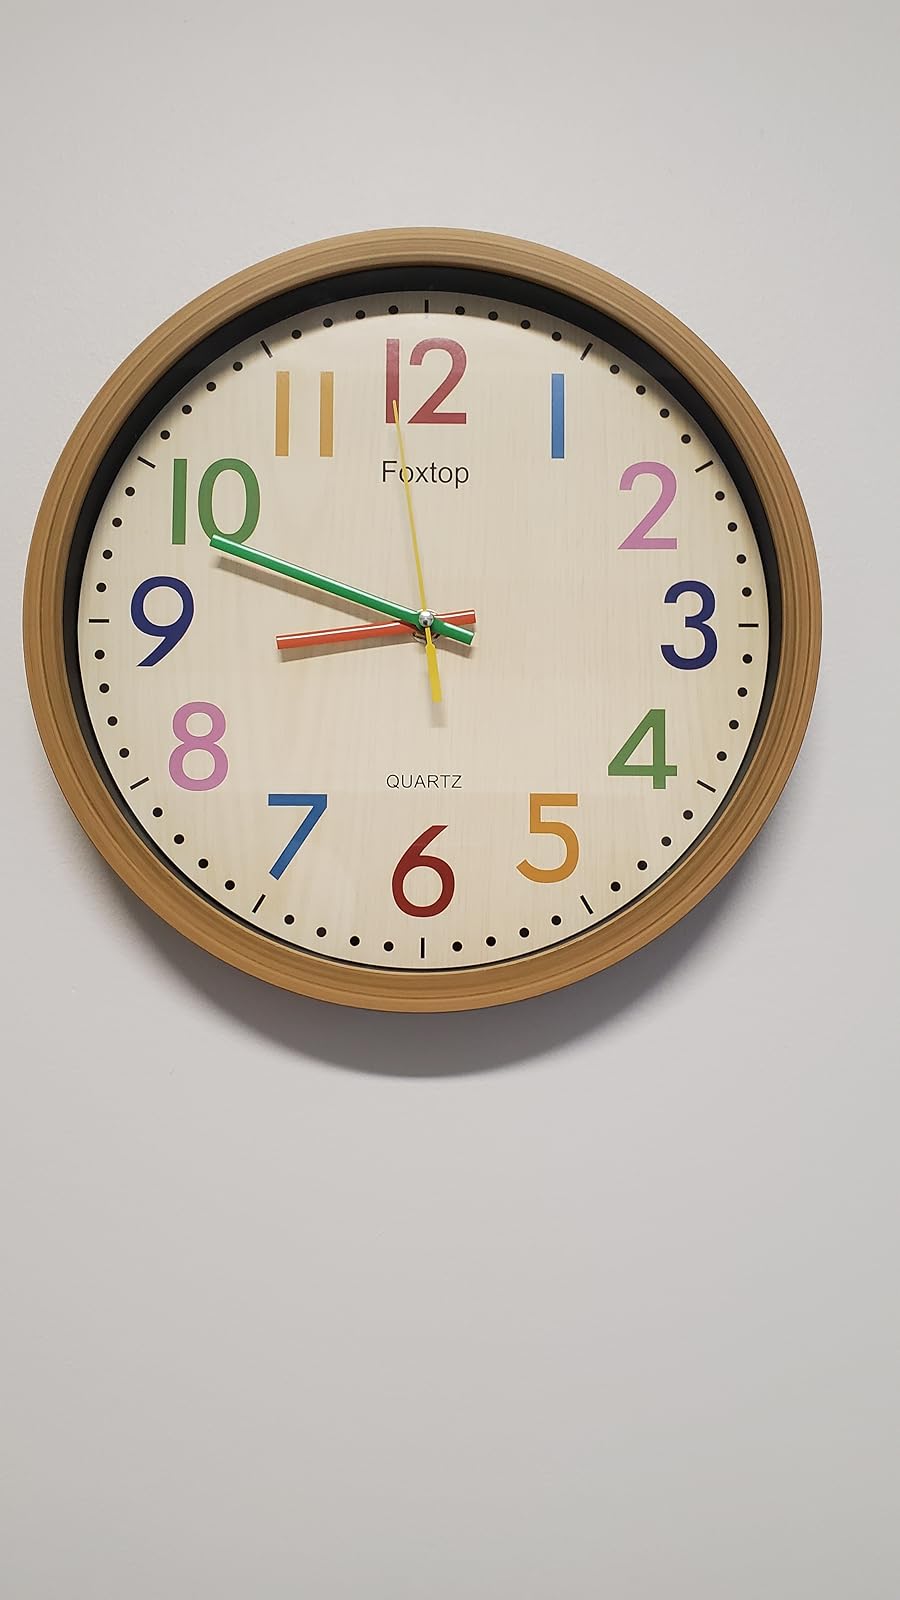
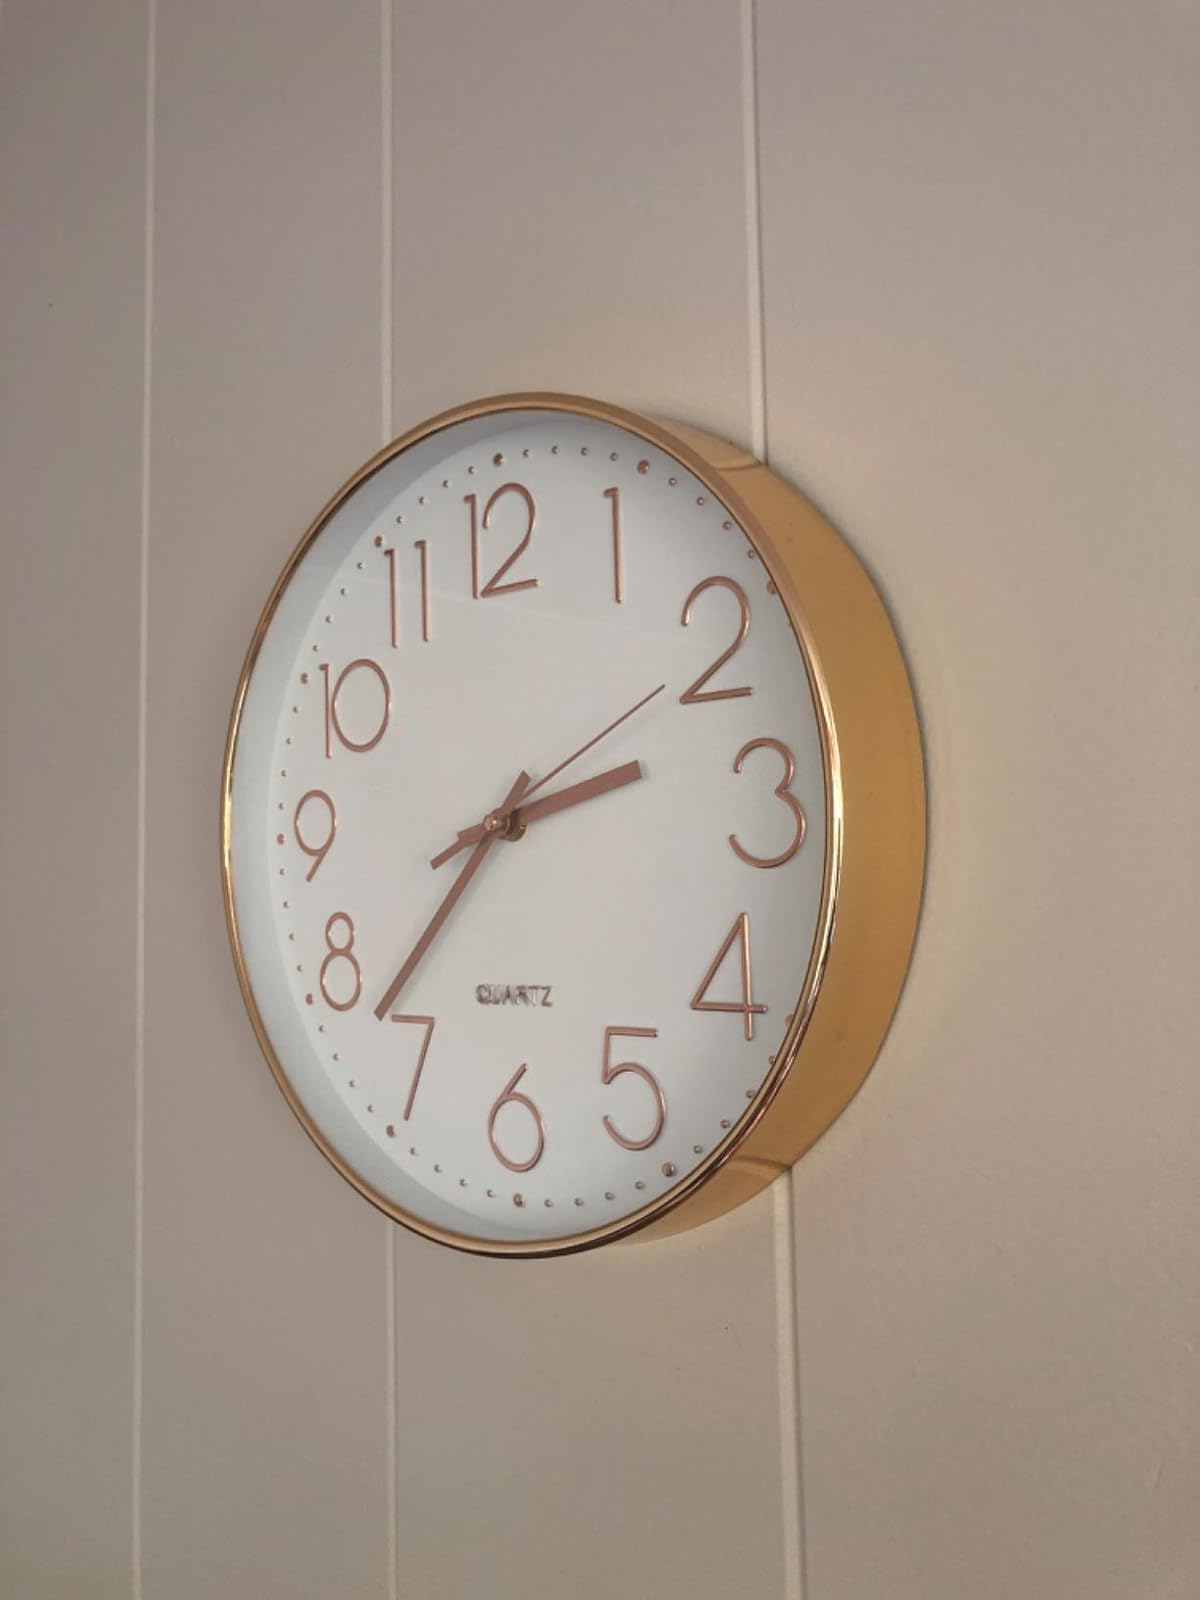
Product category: clock
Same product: no